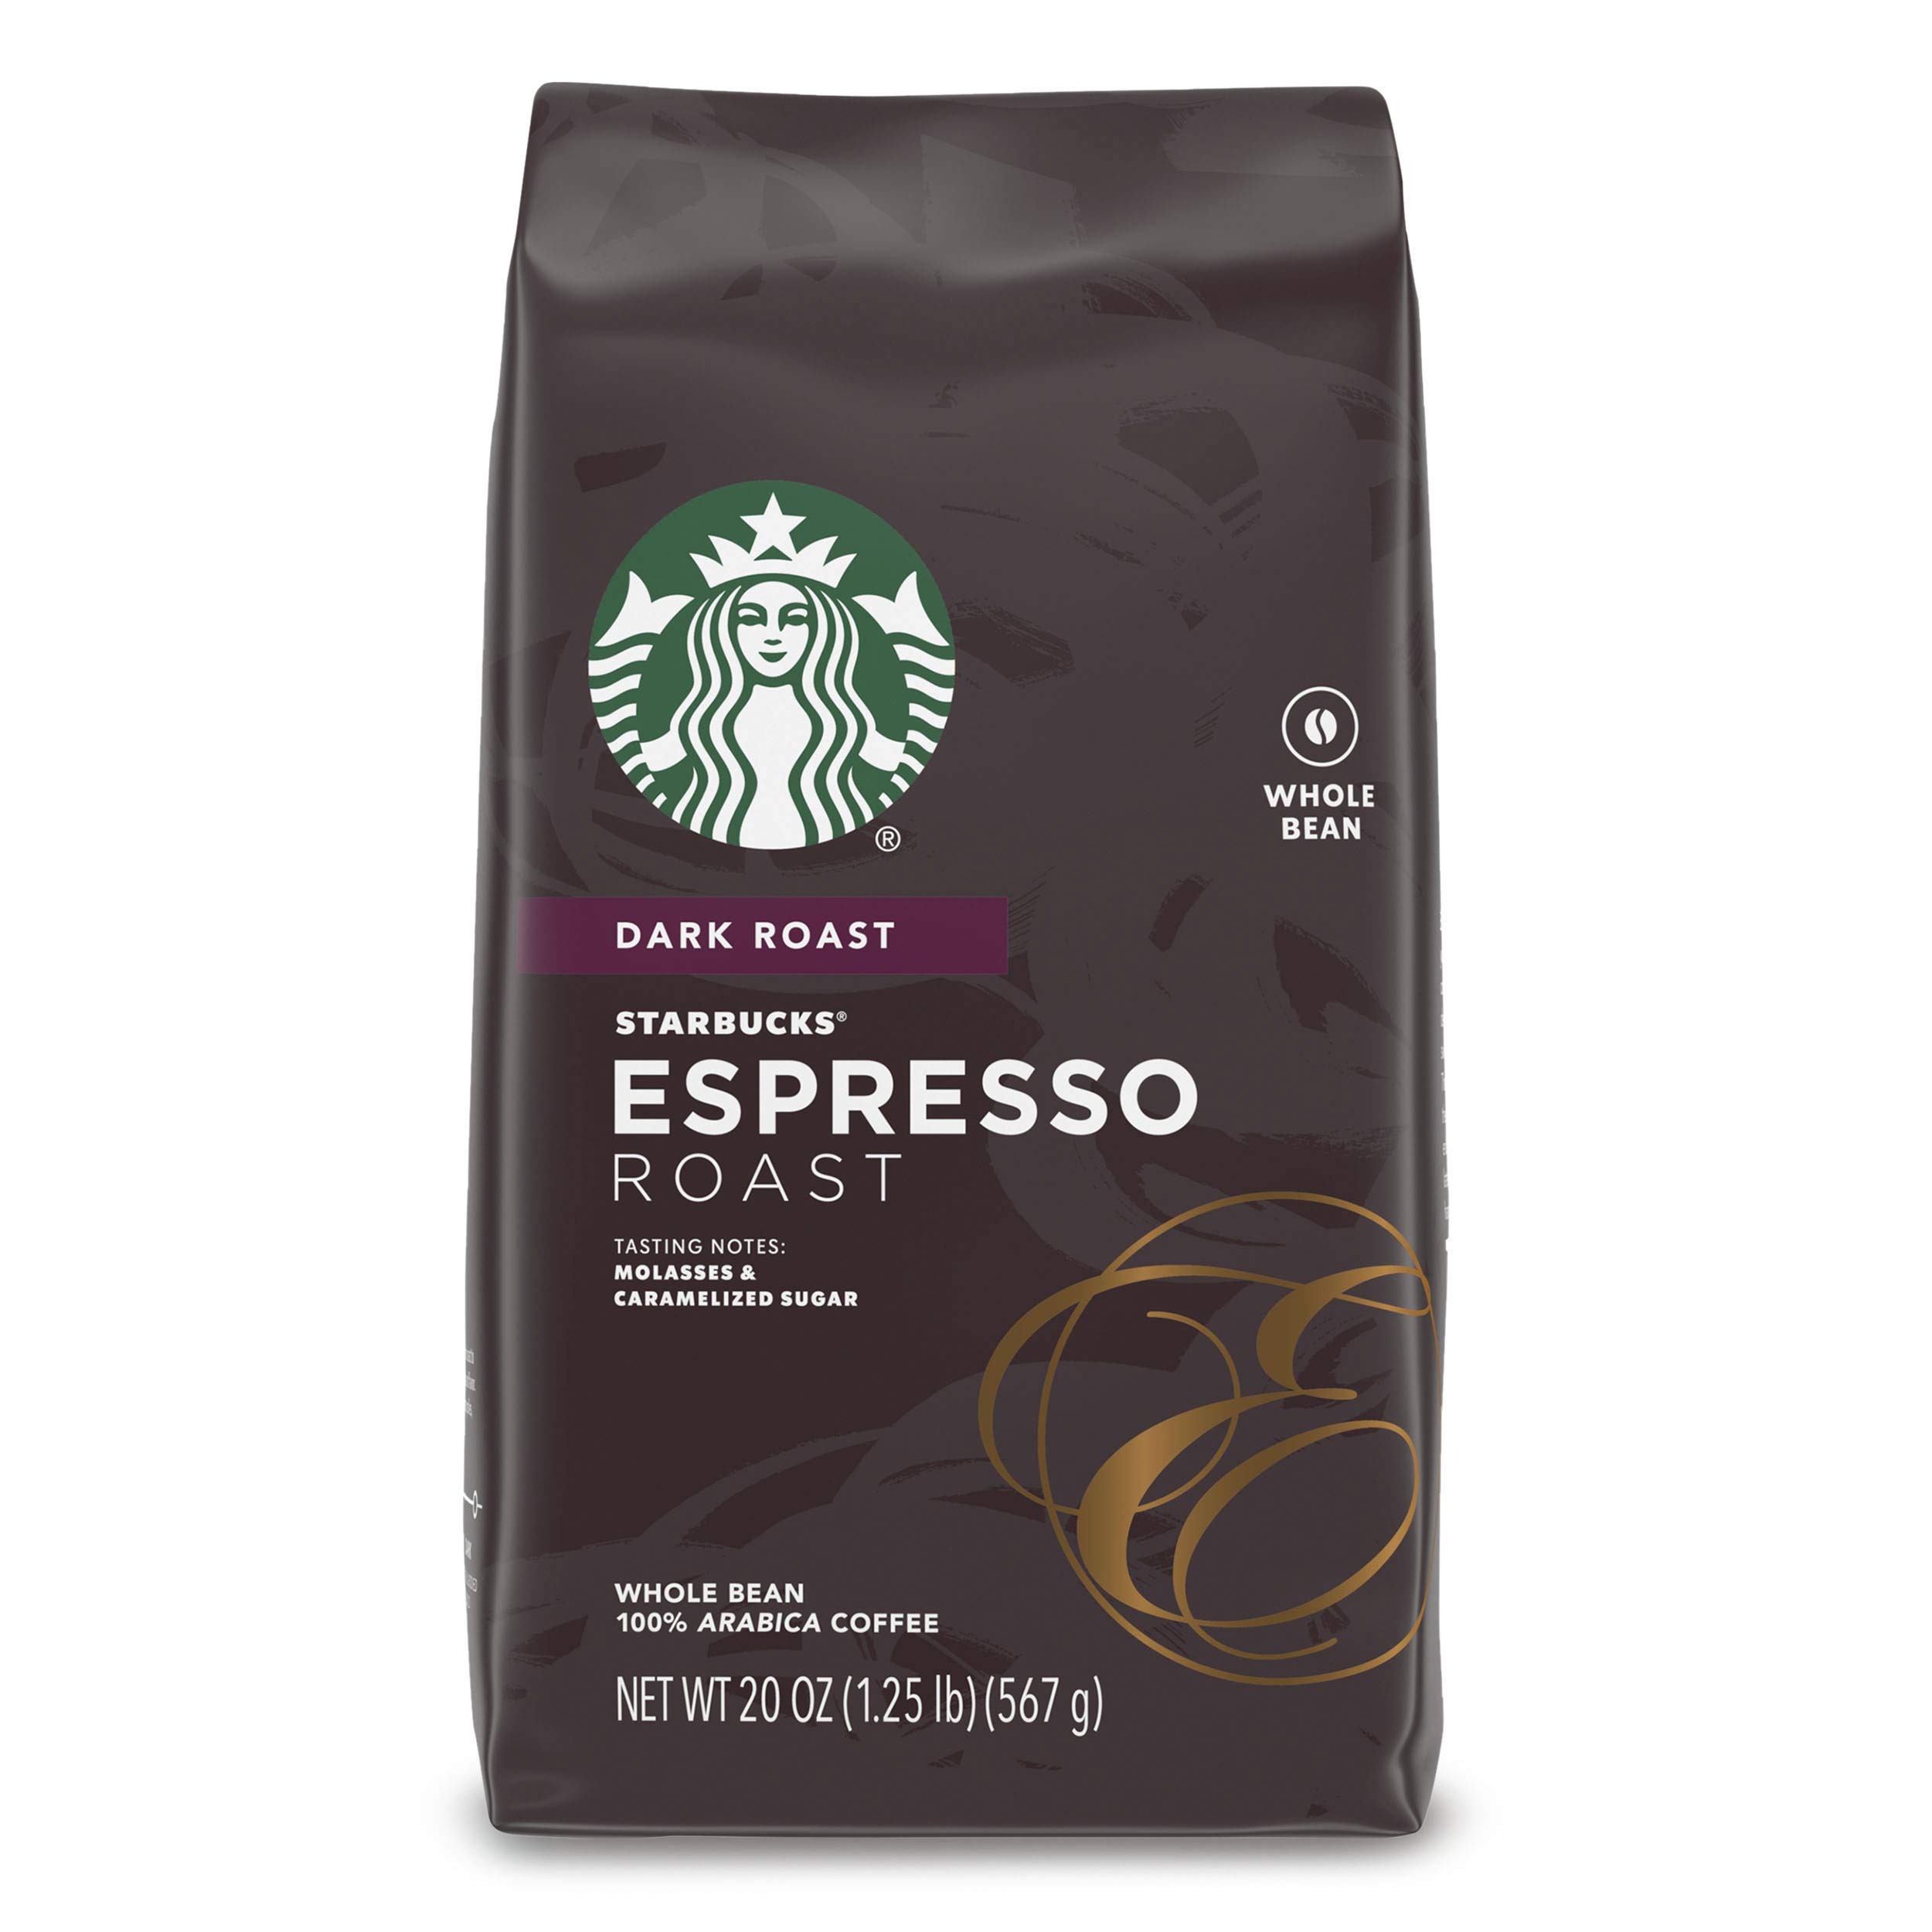
Item Name: Starbucks Espresso Dark Roast Whole Bean Coffee, 20-Ounce Bag
Bullet Point 1: Espresso Roast is intense, caramelly sweet and perfect with steamed milk
Bullet Point 2: Darker-roasted coffees have fuller body with robust, bold taste
Bullet Point 3: Enjoy the Starbucks coffee you love without leaving the house
Bullet Point 4: For finest taste, always use clean, filtered water; clean your machine before using; and grind beans just before brewing
Bullet Point 5: Each pack includes a 20-ounce bag of whole bean Starbucks coffee
Value: 20.0
Unit: Ounce

Price: 10.19